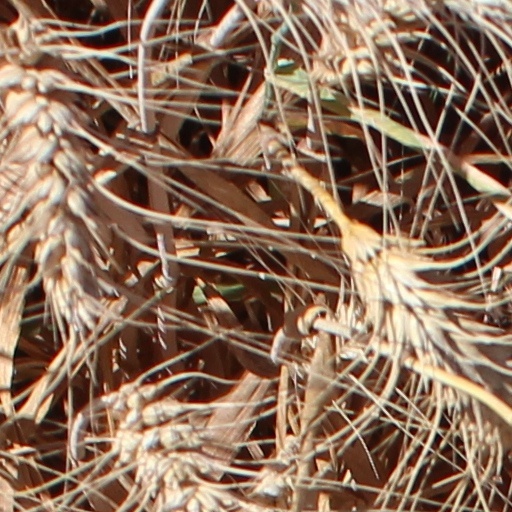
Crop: wheat